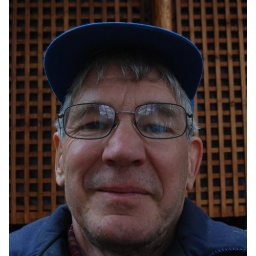
man in blue hat